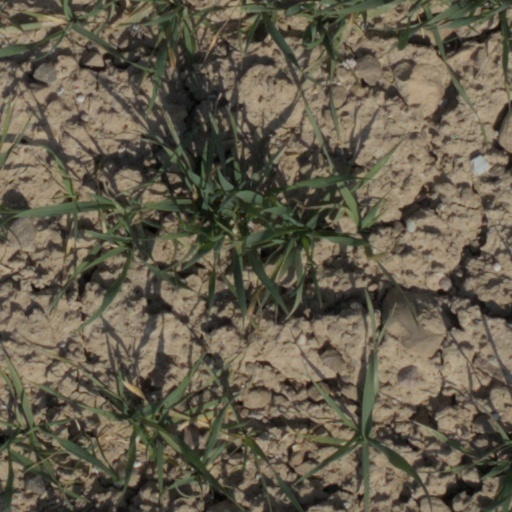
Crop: wheat